Men (deity)

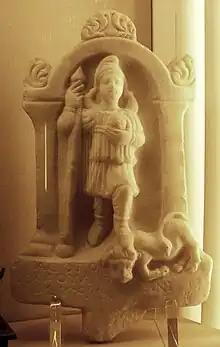
Roman relief of Mēn wearing a Phrygian cap (2nd century, British Museum)

Mēn (Greek: "month; Moon", presumably influenced by Avestan "måŋha") was a lunar god worshipped in the western interior parts of Anatolia. He is attested in various localized variants, such as "Mēn Askaenos" in Antioch in Pisidia, or "Mēn Pharnakou" at Ameria in Pontus.